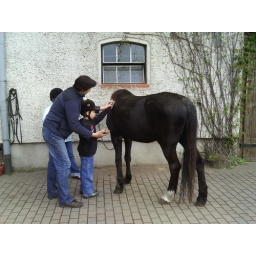
There is a very cute horse farm in Beetz where we paid 10 Euro for an hour lesson.